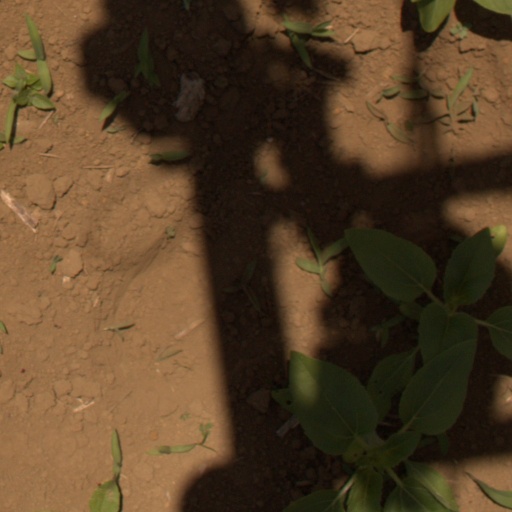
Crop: Jerusalem artichoke